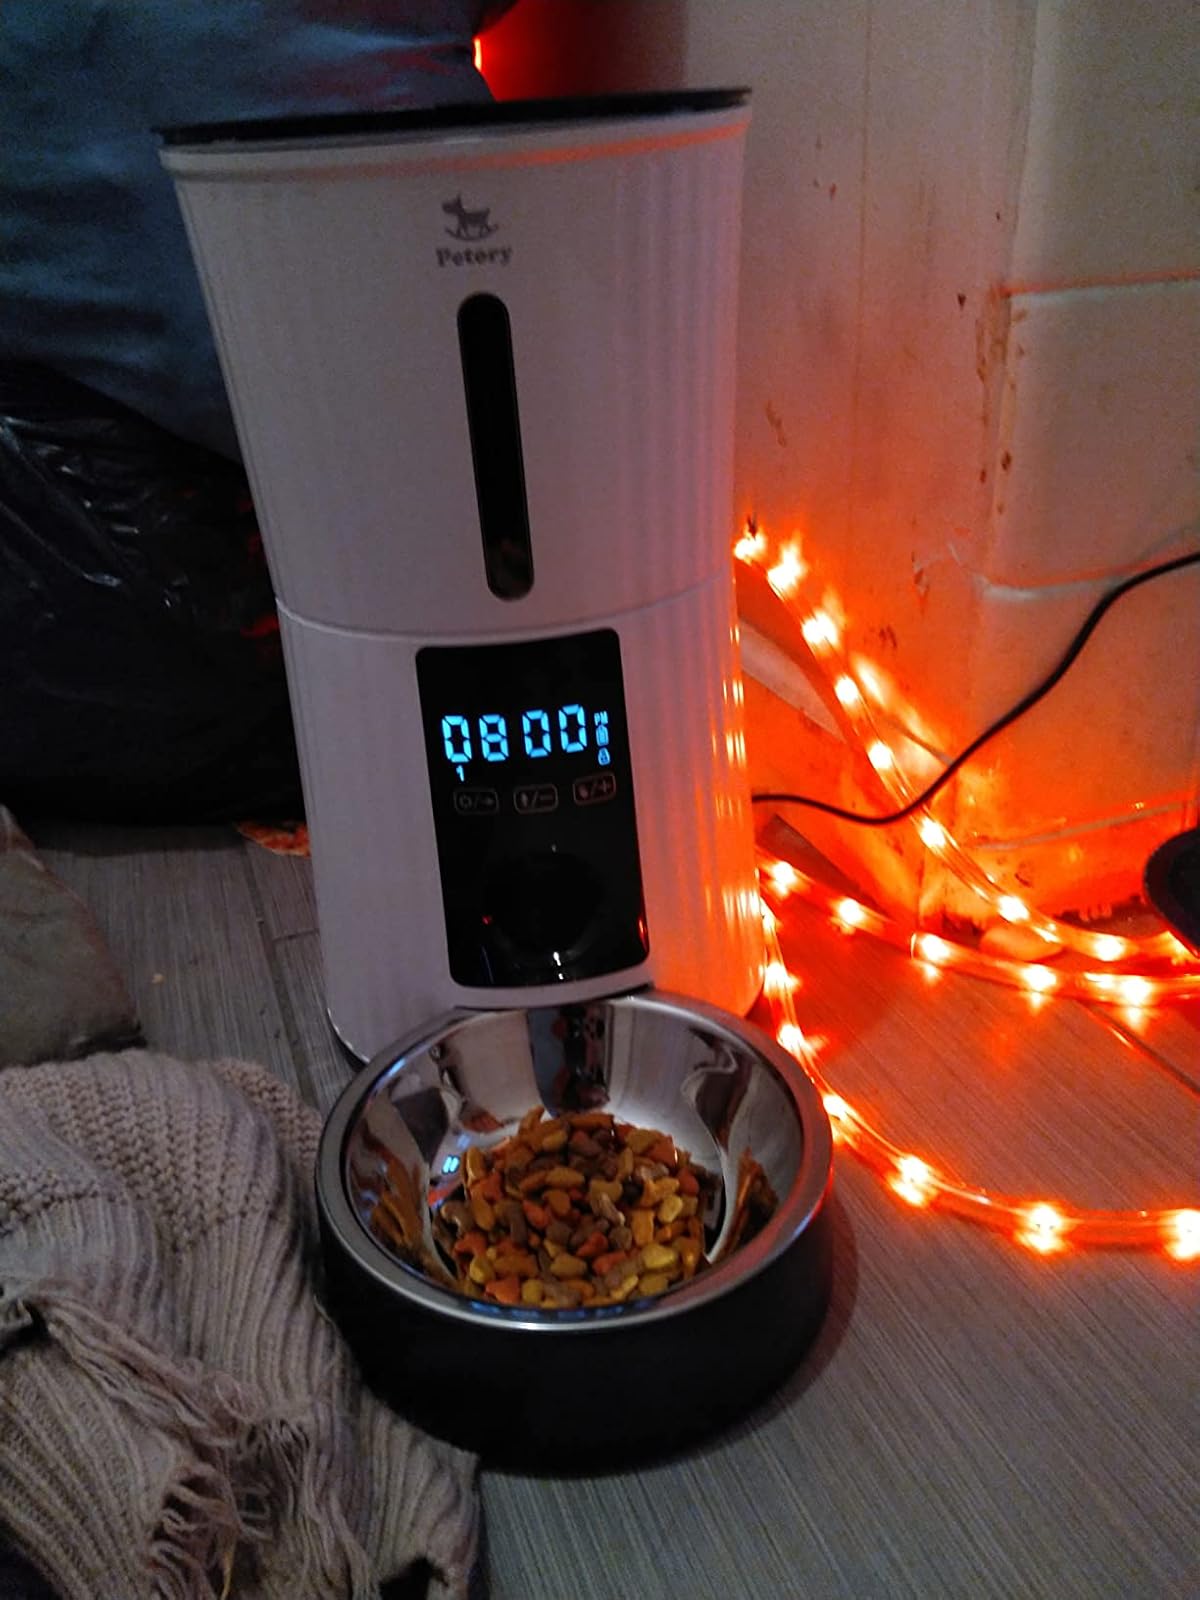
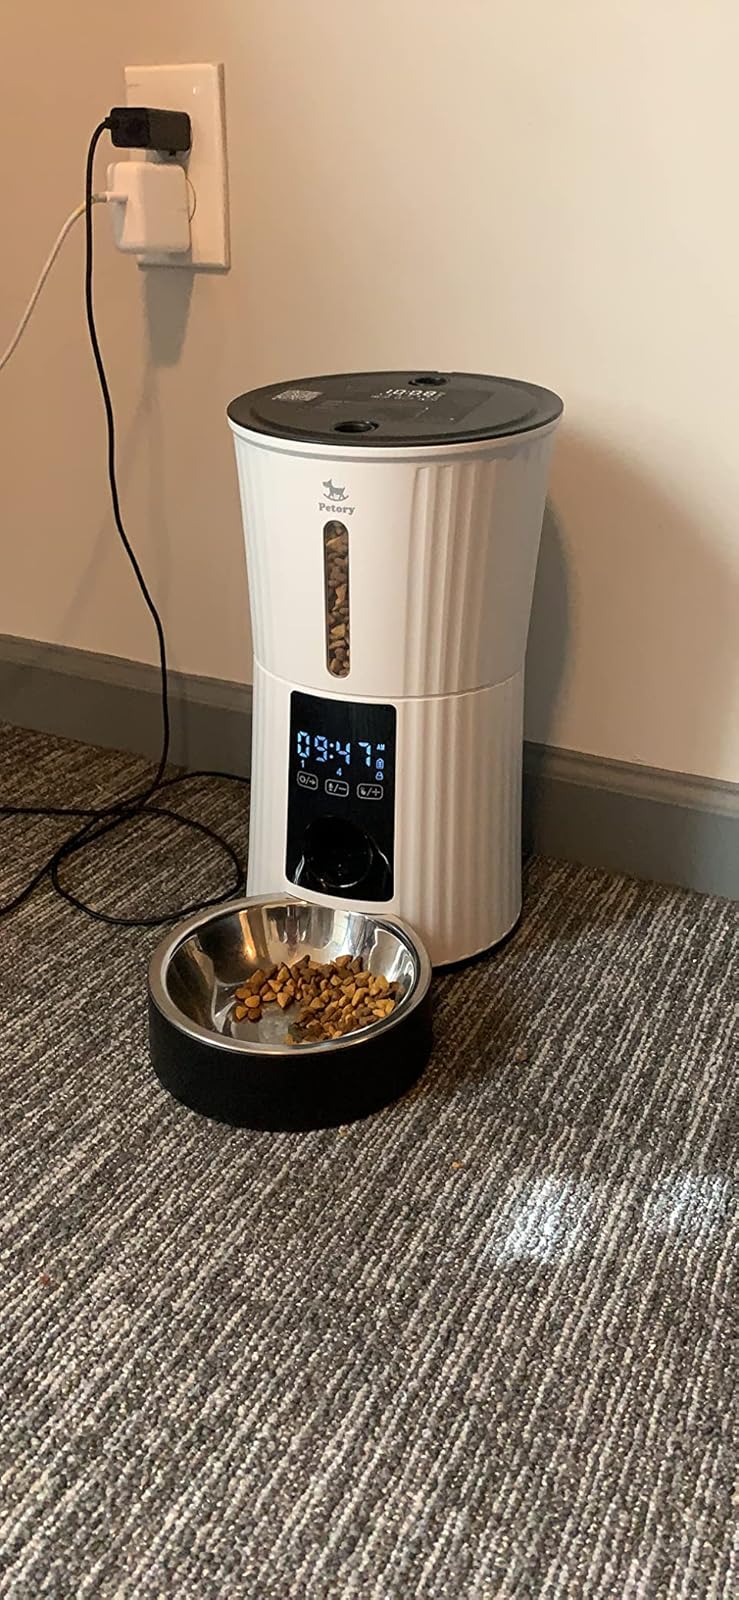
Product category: items_feeder
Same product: yes